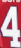
Number: 4